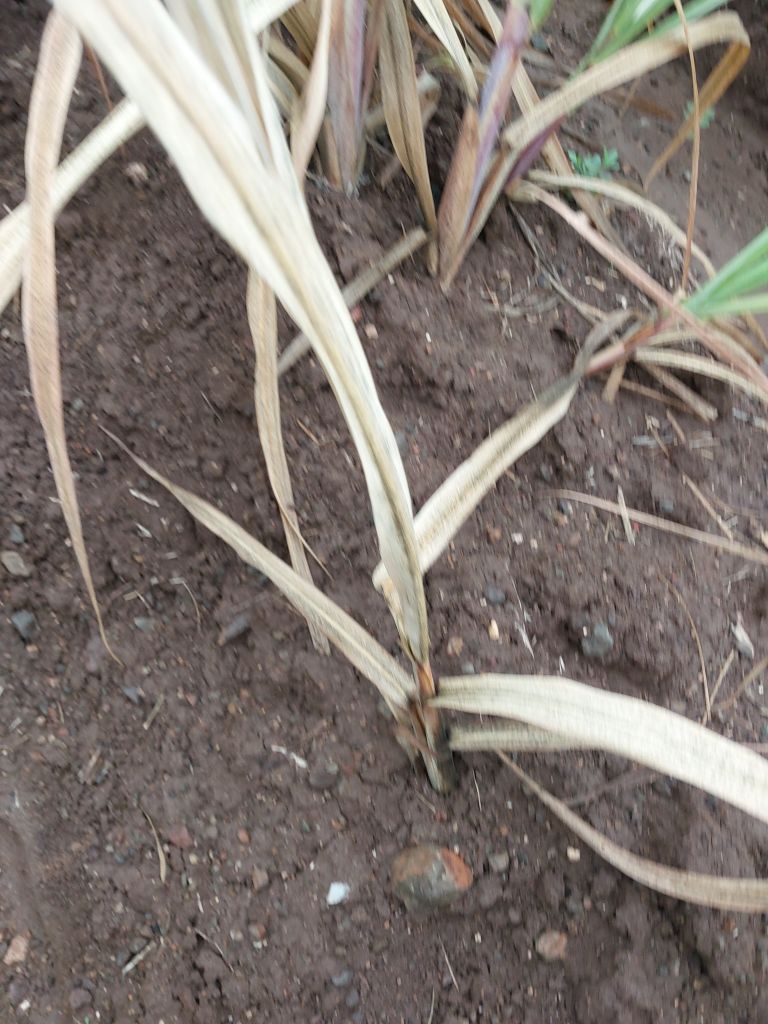
Label: Sett Rot